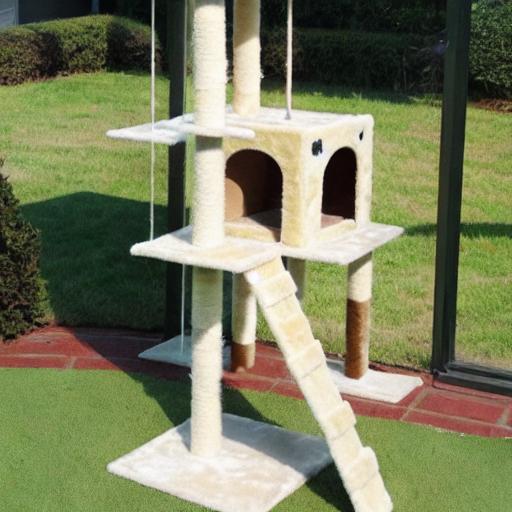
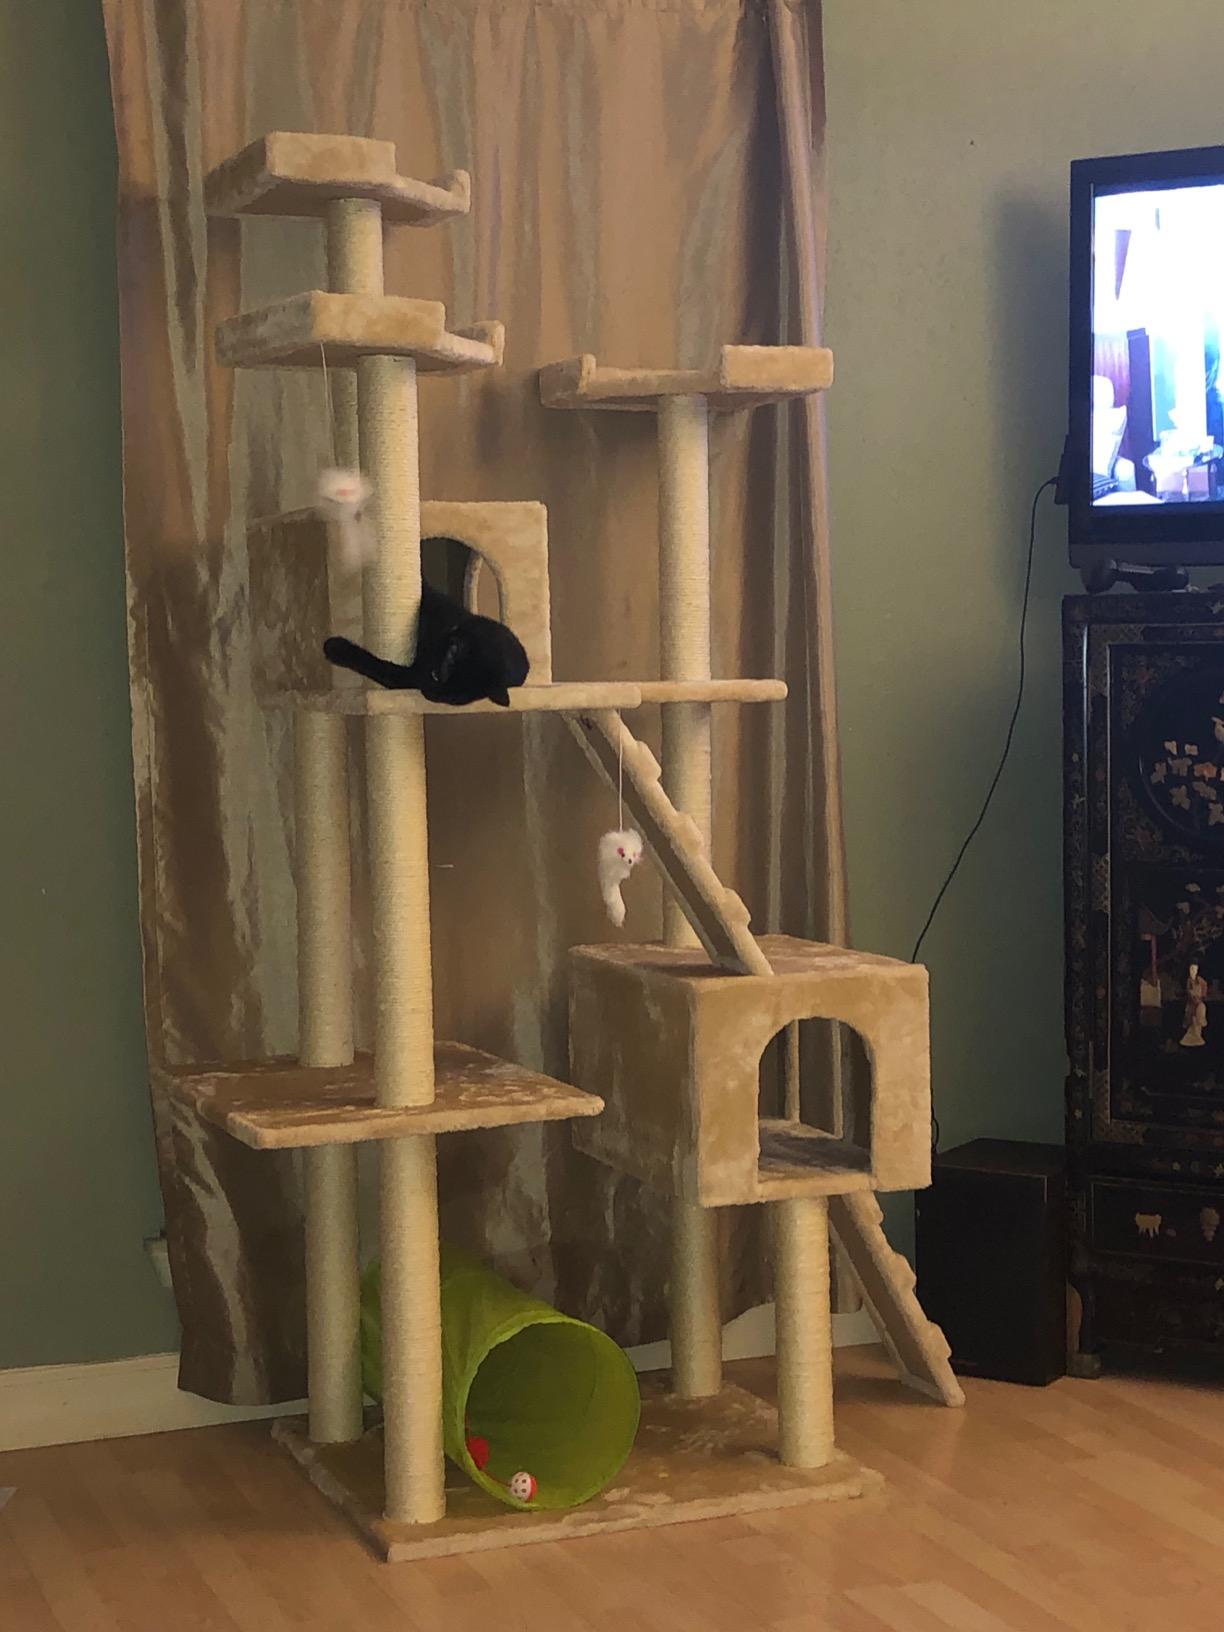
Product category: items_cat tree
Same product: no